Old Town Elementary School (Old Town, Florida)

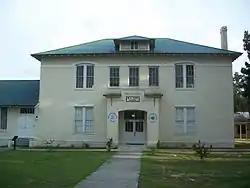
Old Town Elementary School

The former Old Town Elementary School is an historic two-story, four-classroom school building in Old Town, Dixie County, Florida. Built in 1909-1910 of bricks fired on site, it is the oldest public building in Dixie County. In 1930 the auditorium was built by George Levingston. In 1999, it was replaced by a new school. Today it is operated by the Dixie County Historical Society as the Dixie County Cultural Center, with space for its office, a local history museum and a library.